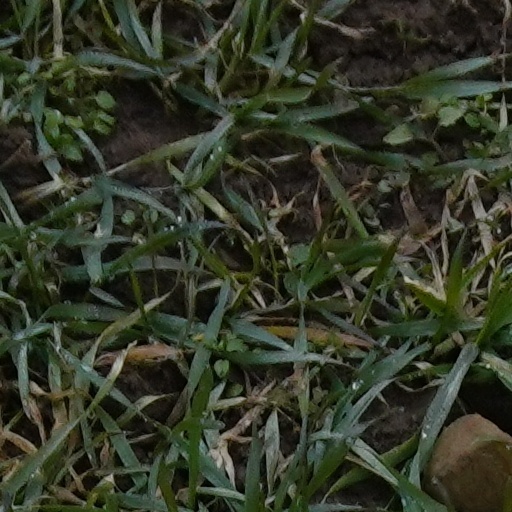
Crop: wheat